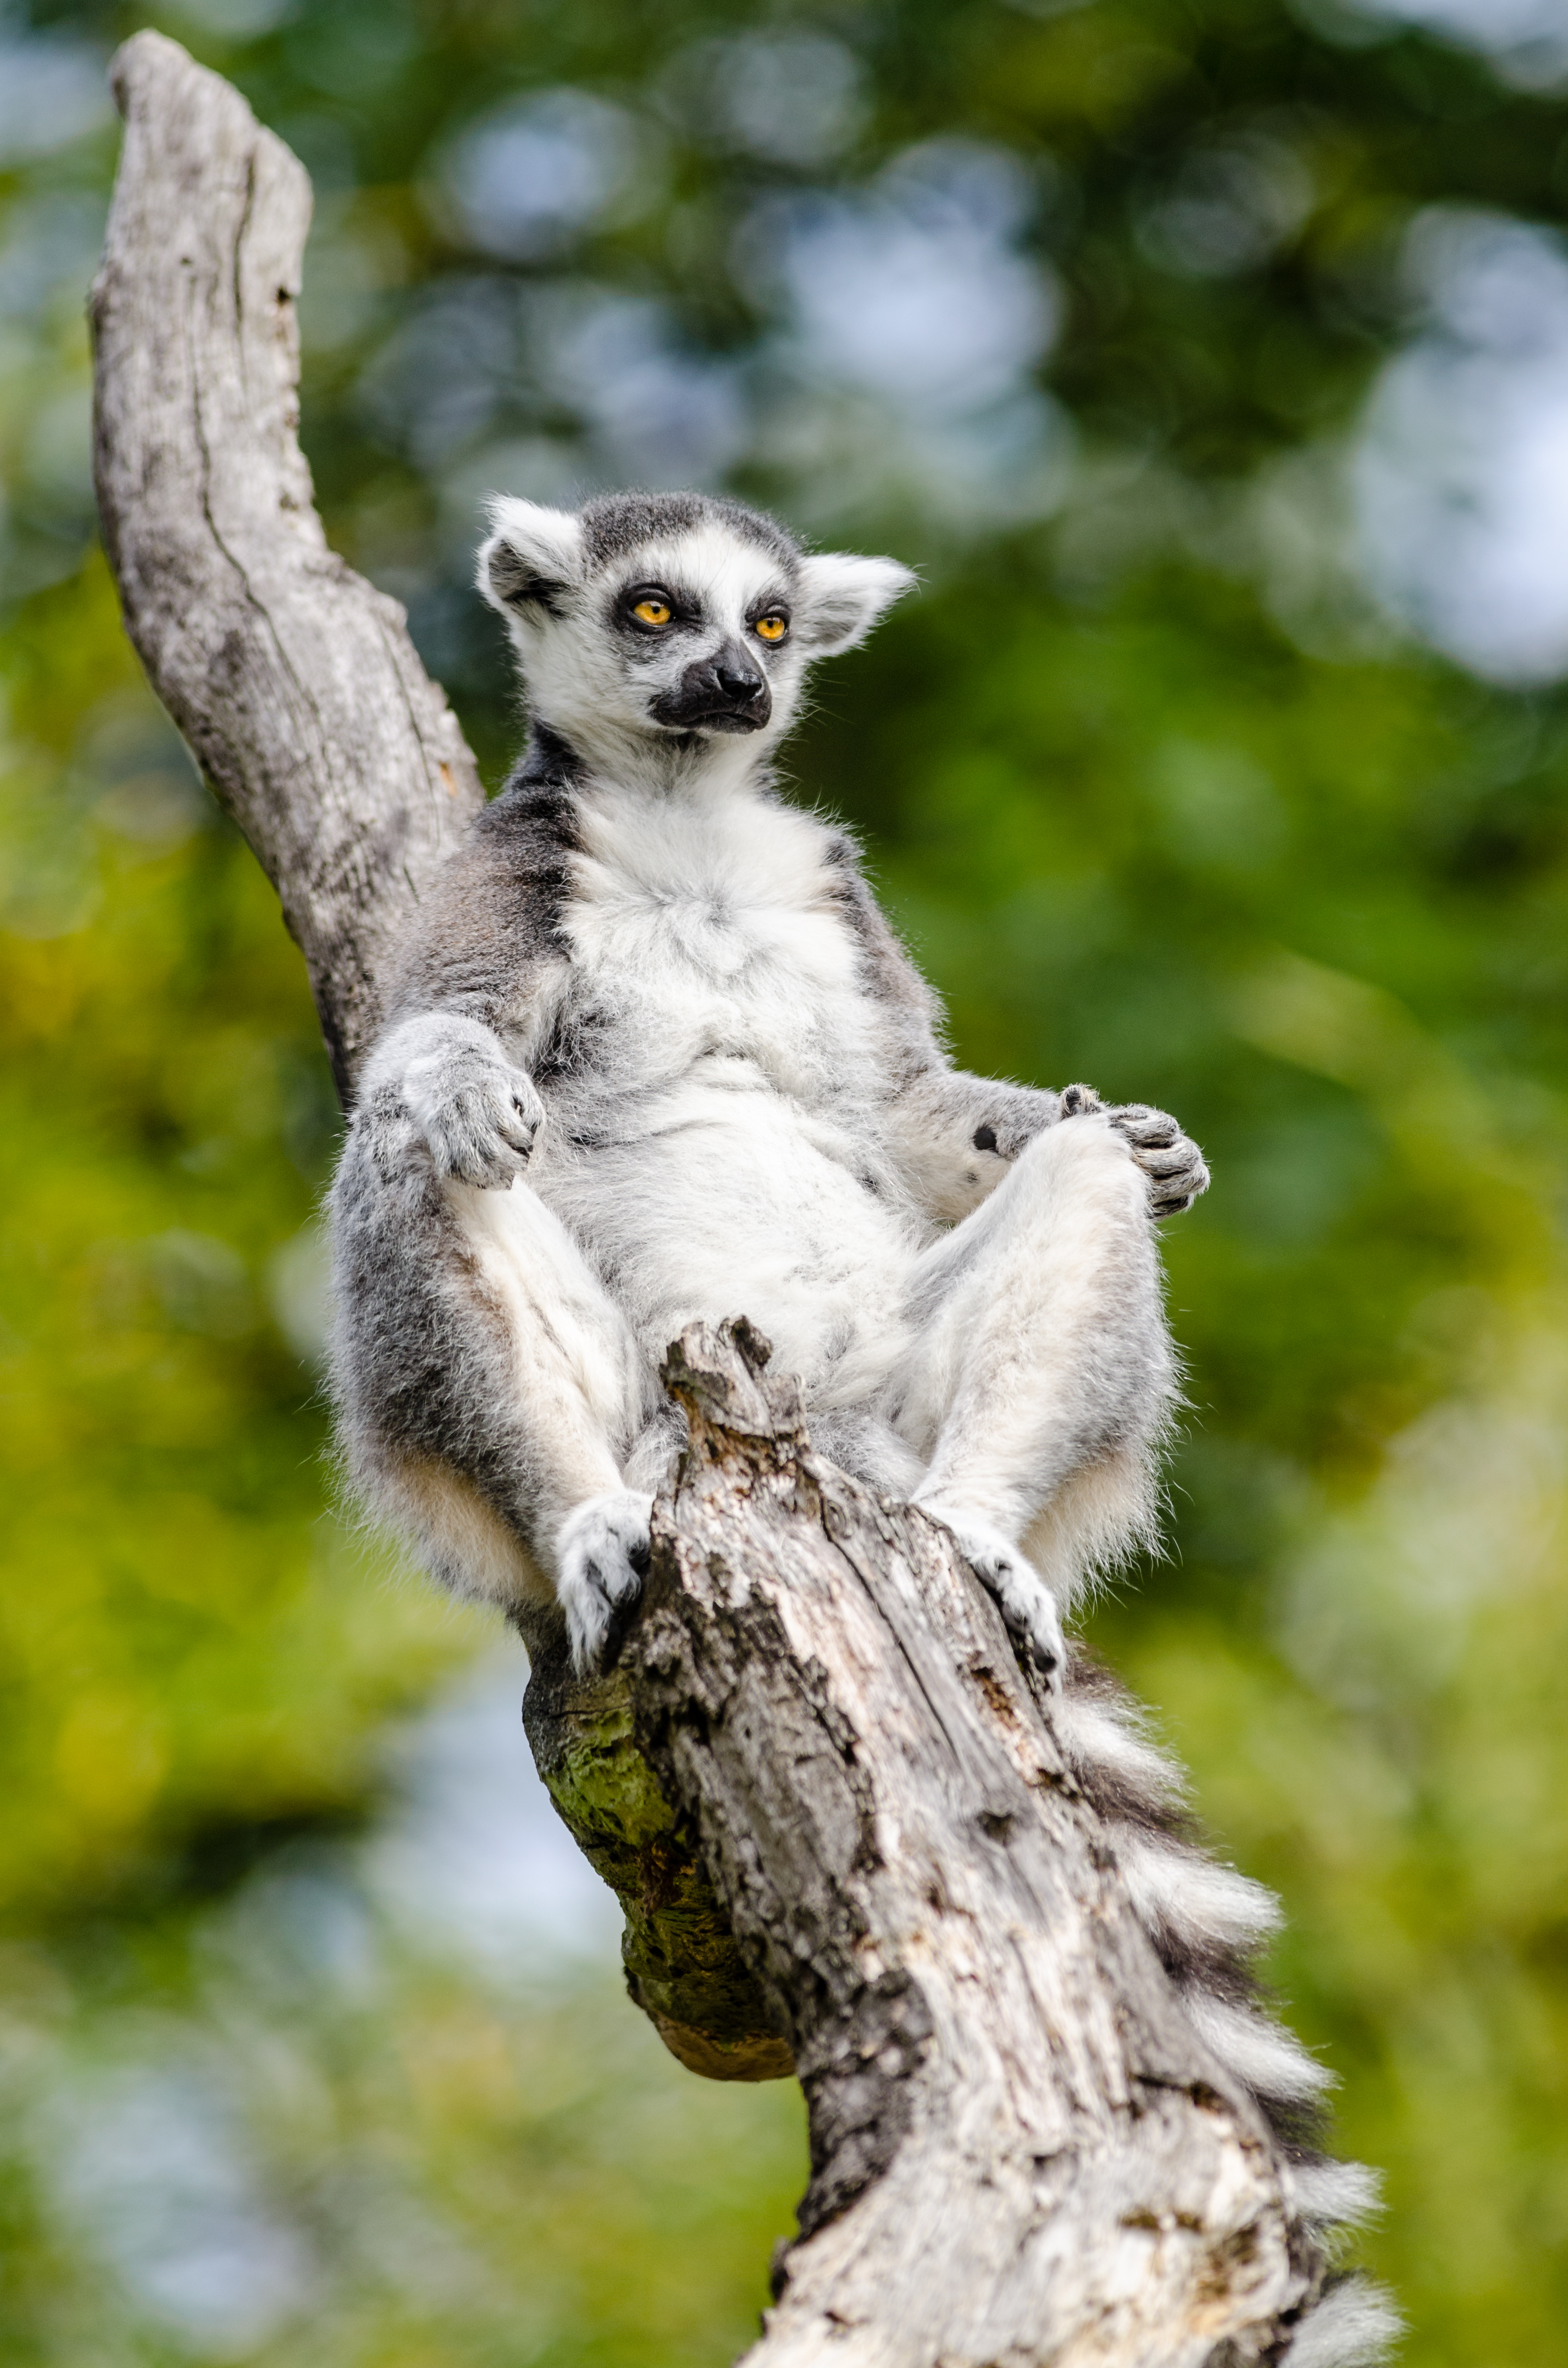
tree, nature, branch, bokeh, ring, feet, animal, cute, wildlife, zoo, fur, mammal, nikon, fauna, primate, eyes, hands, animals, madagascar, vertebrate, tier, fell, augen, baum, adorable, lemur, d7000, niedlich, tailed, catta, katta, tierpart, madagaskar, 300mm, fuse, s s, h nde